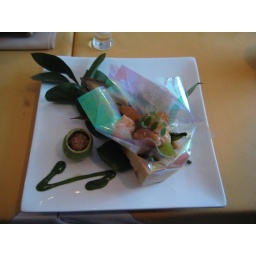
Grilled Bamboo Shoot, duck and shrimp in bamboo shoot boat